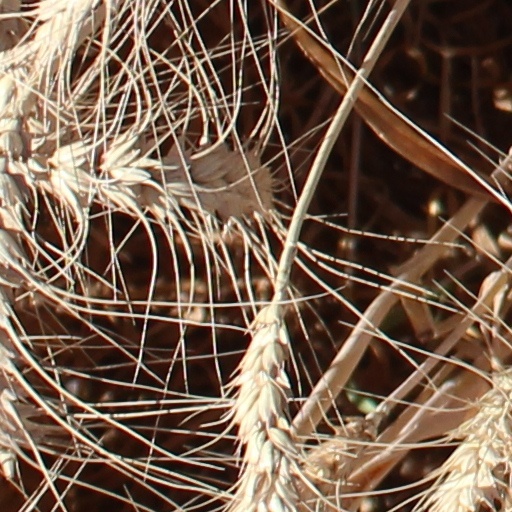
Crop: wheat